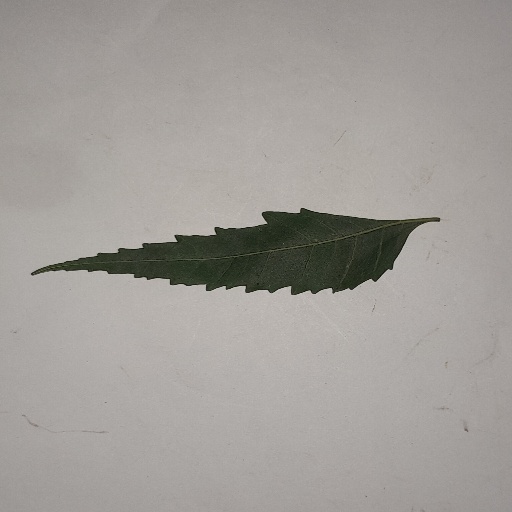
Species: Neem
Leaf condition: Healthy Leaf